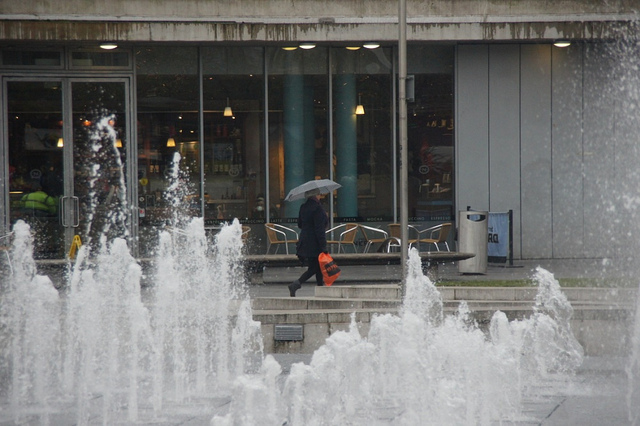
user: Given an image and a question. Answer the question in a short answer. Question: Which mythical creature often appears as part of the architecture of sites such as this? Short Answer:
assistant: griffin